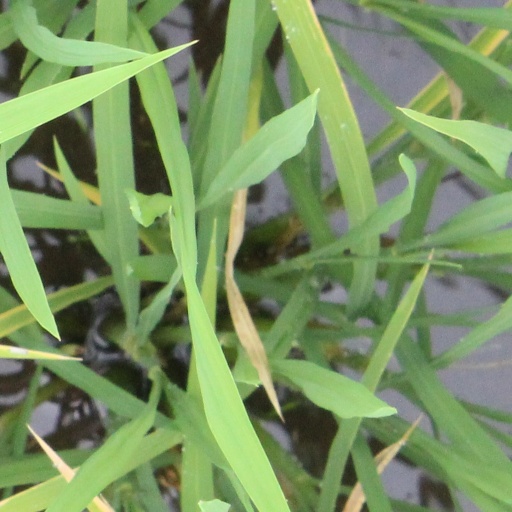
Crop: rice